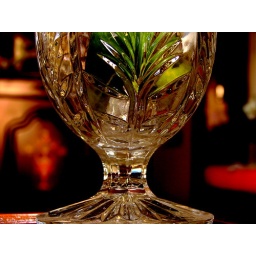
greens in the glass are from a plant inside